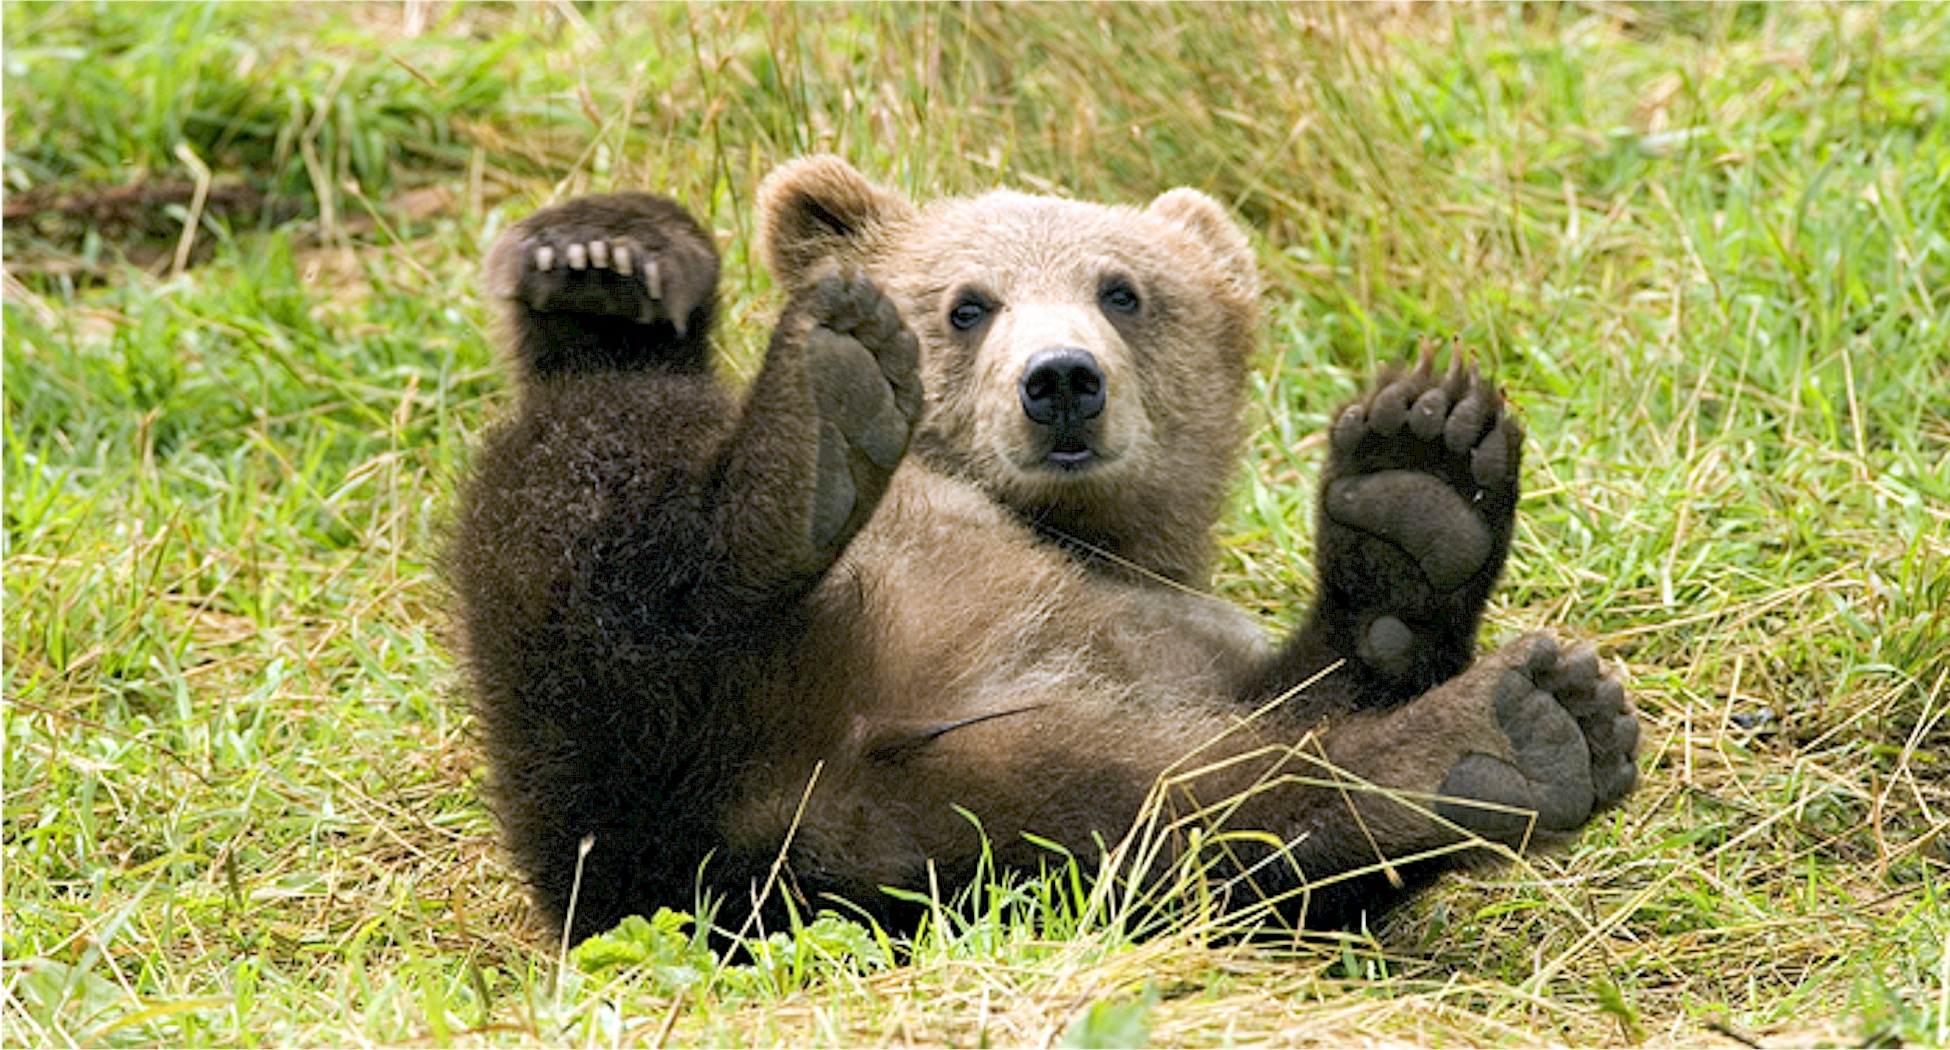
nature, animal, cute, bear, wildlife, zoo, fur, young, small, mammal, playing, baby, fauna, brown bear, vertebrate, cub, safari, omnivore, usfws, giant panda, grizzly bear